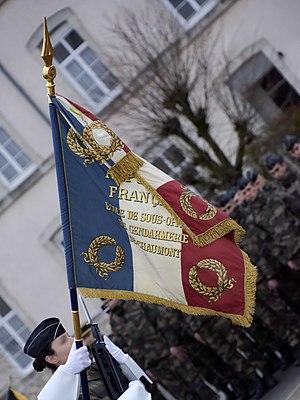
Drapeau de l'école de Gendarmerie de Chaumont
L'école de la gendarmerie de Chaumont est une école placée sous l'autorité du Commandement des écoles de la Gendarmerie nationale.